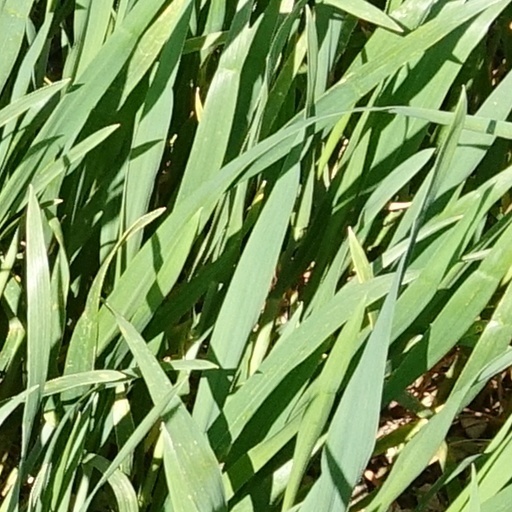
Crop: wheat